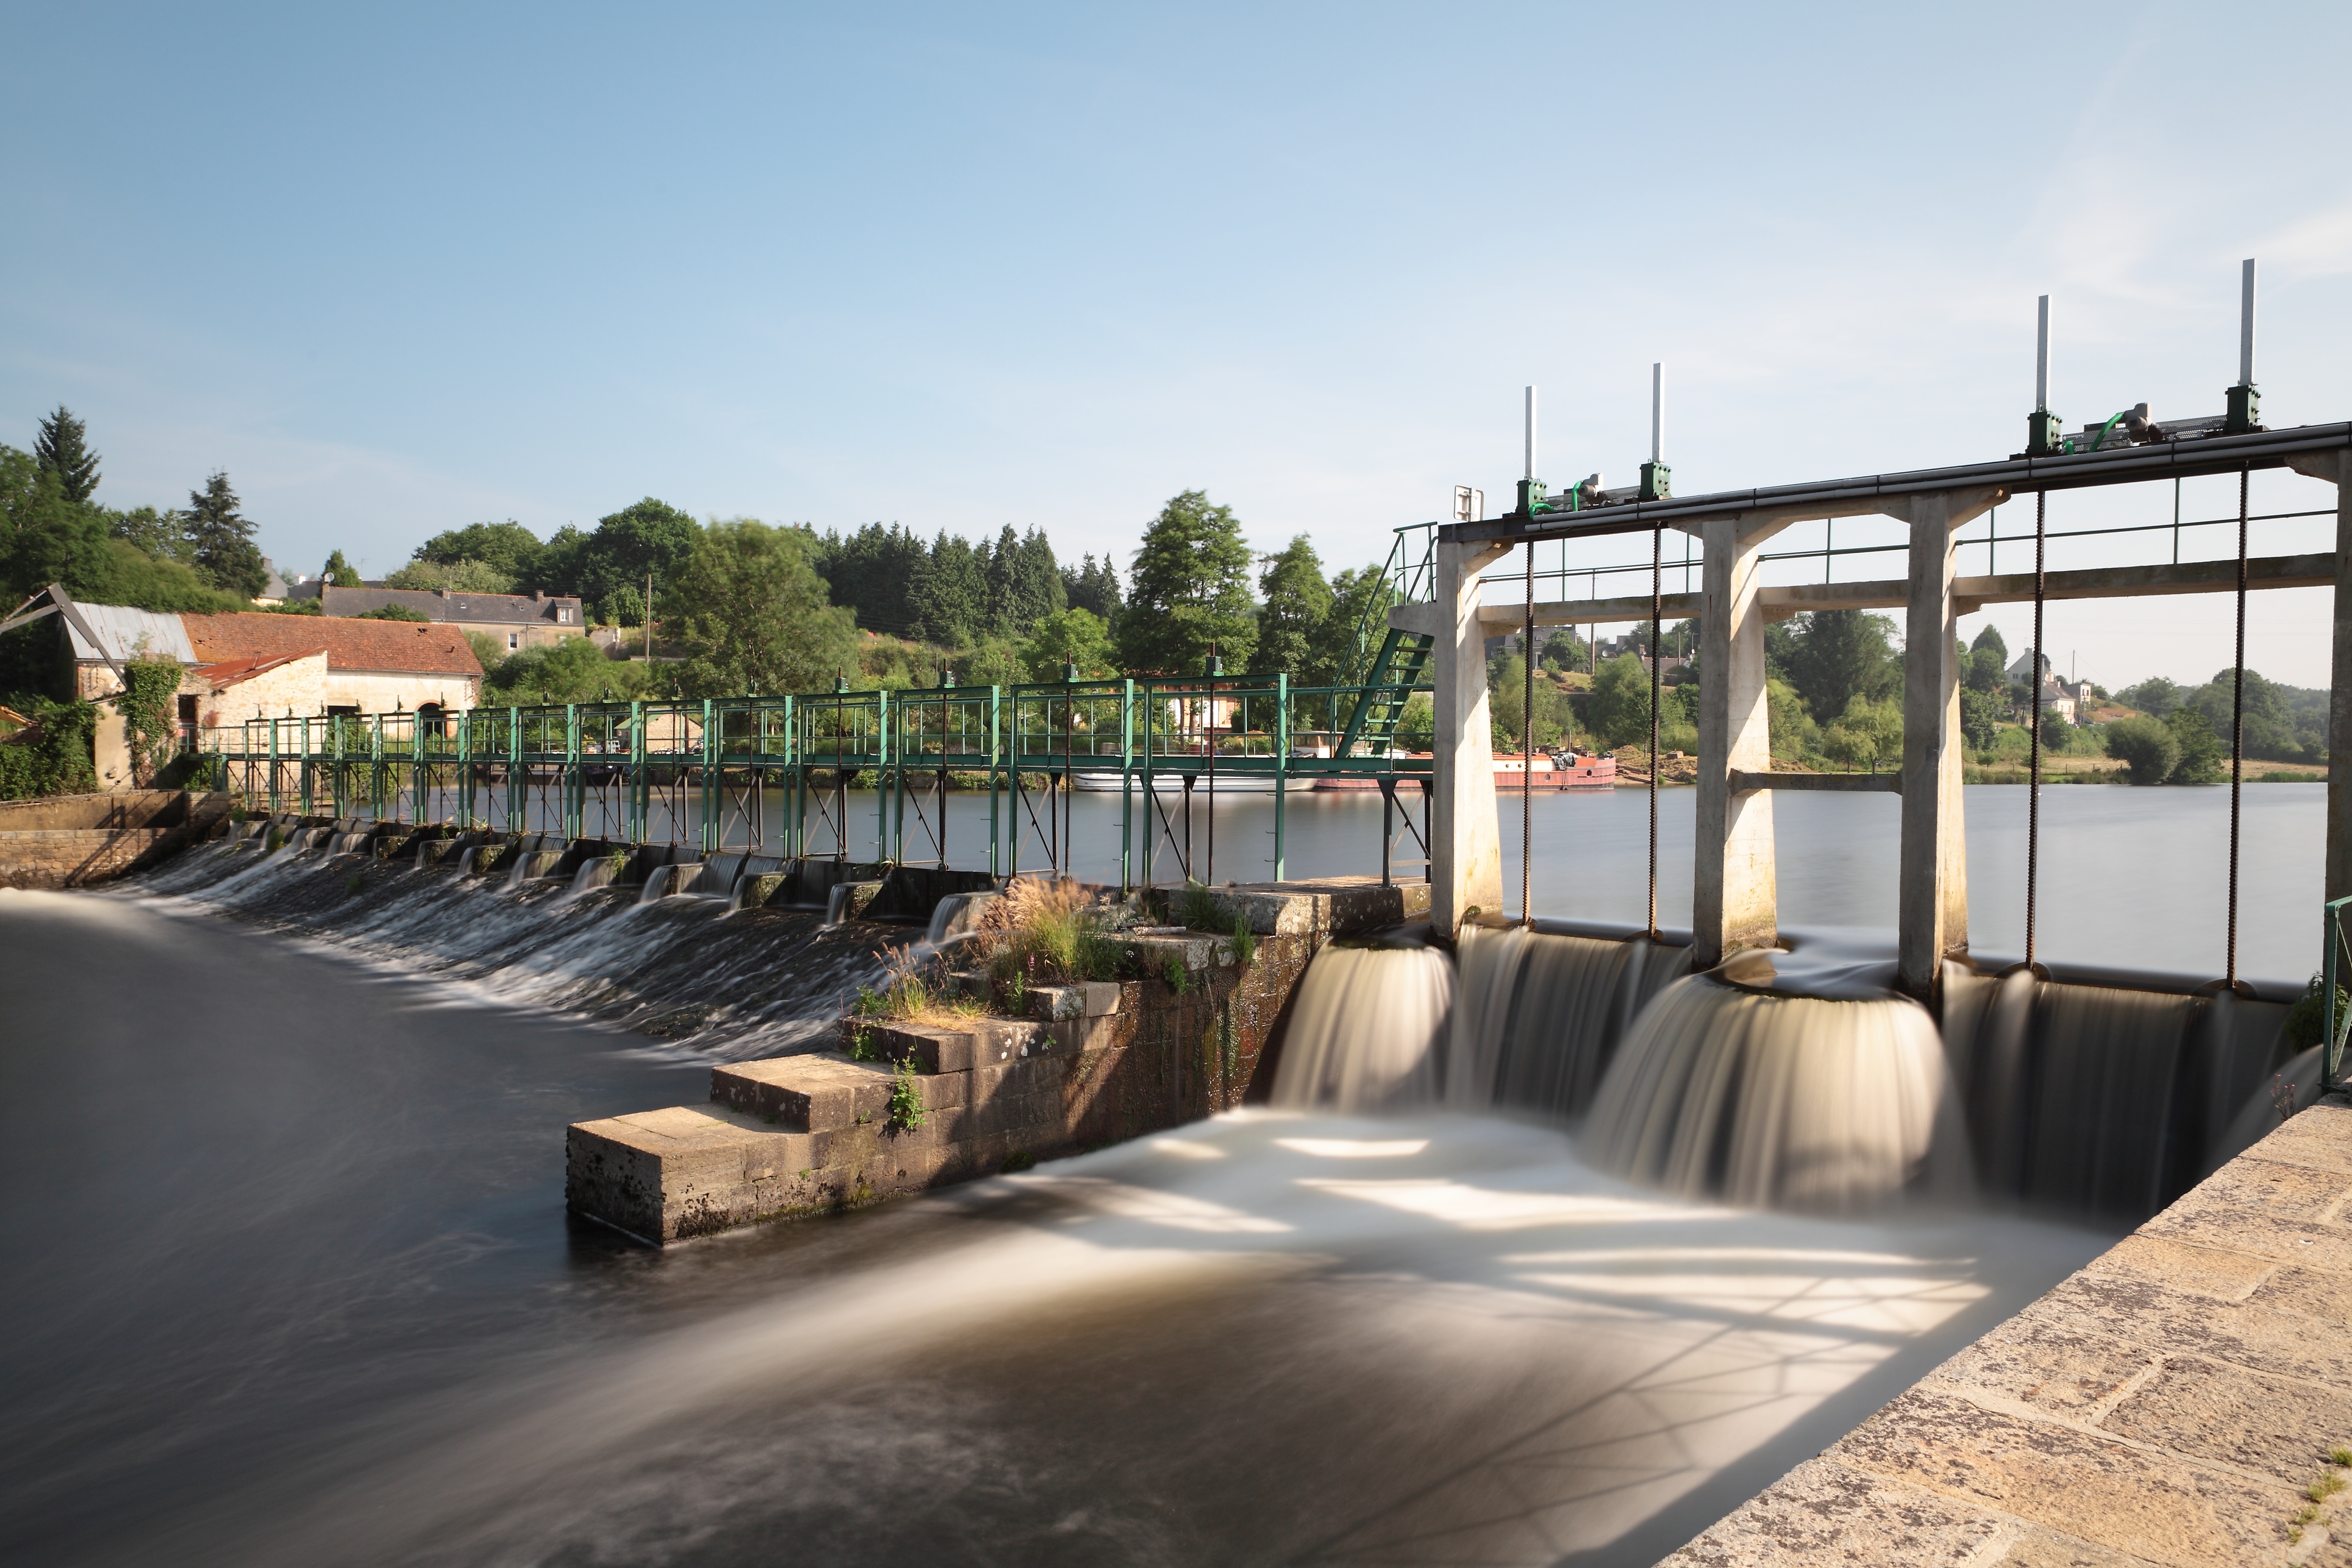
river, walkway, waterway, lock, channel